Lexie Fyfe

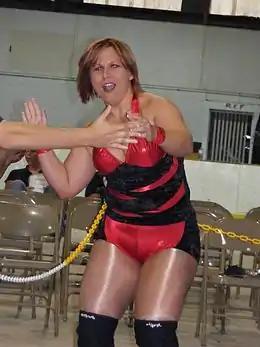
Lexie Fyfe in 2008

Mary Beth Bentley (born May 30, 1969), better known by her ring name Lexie Fyfe, is an American professional wrestler. She has wrestled in various independent wrestling promotions, most notably for Shimmer Women Athletes. She is a one-time NWA World Women's Champion. She also appeared on "WWE Raw" as the "fake Hillary Clinton."